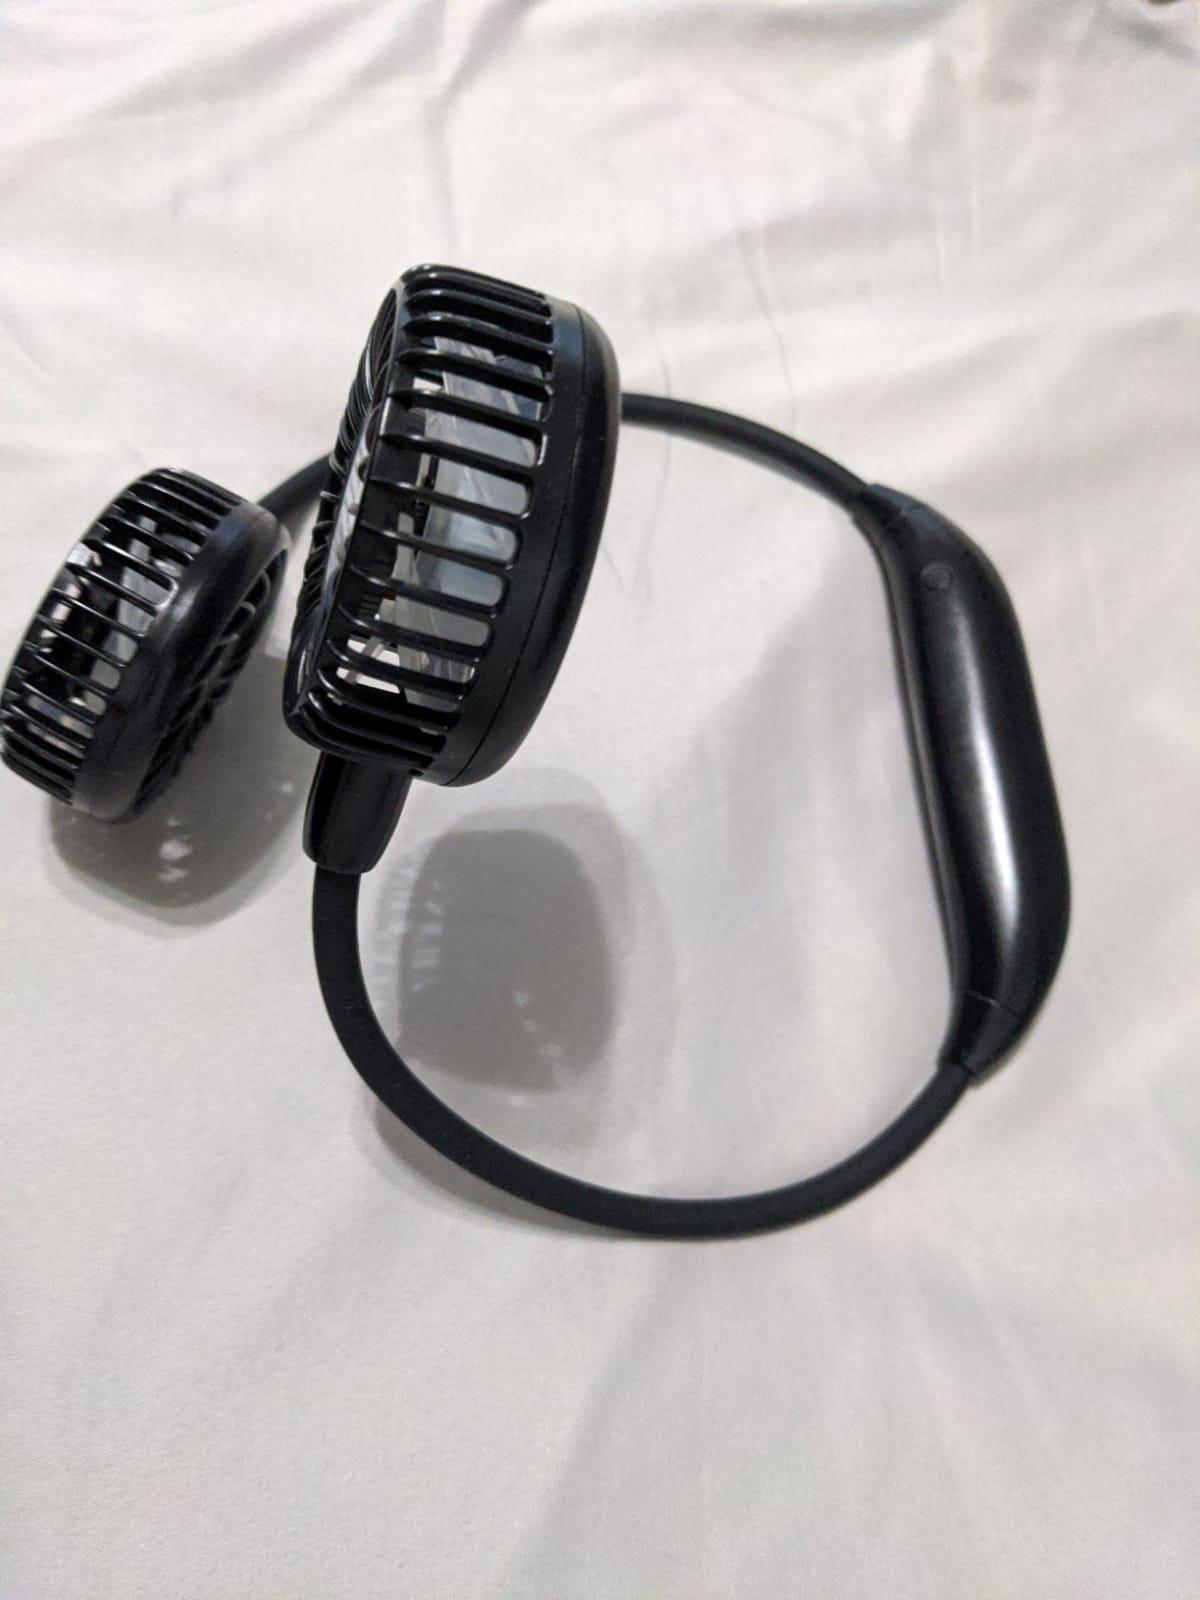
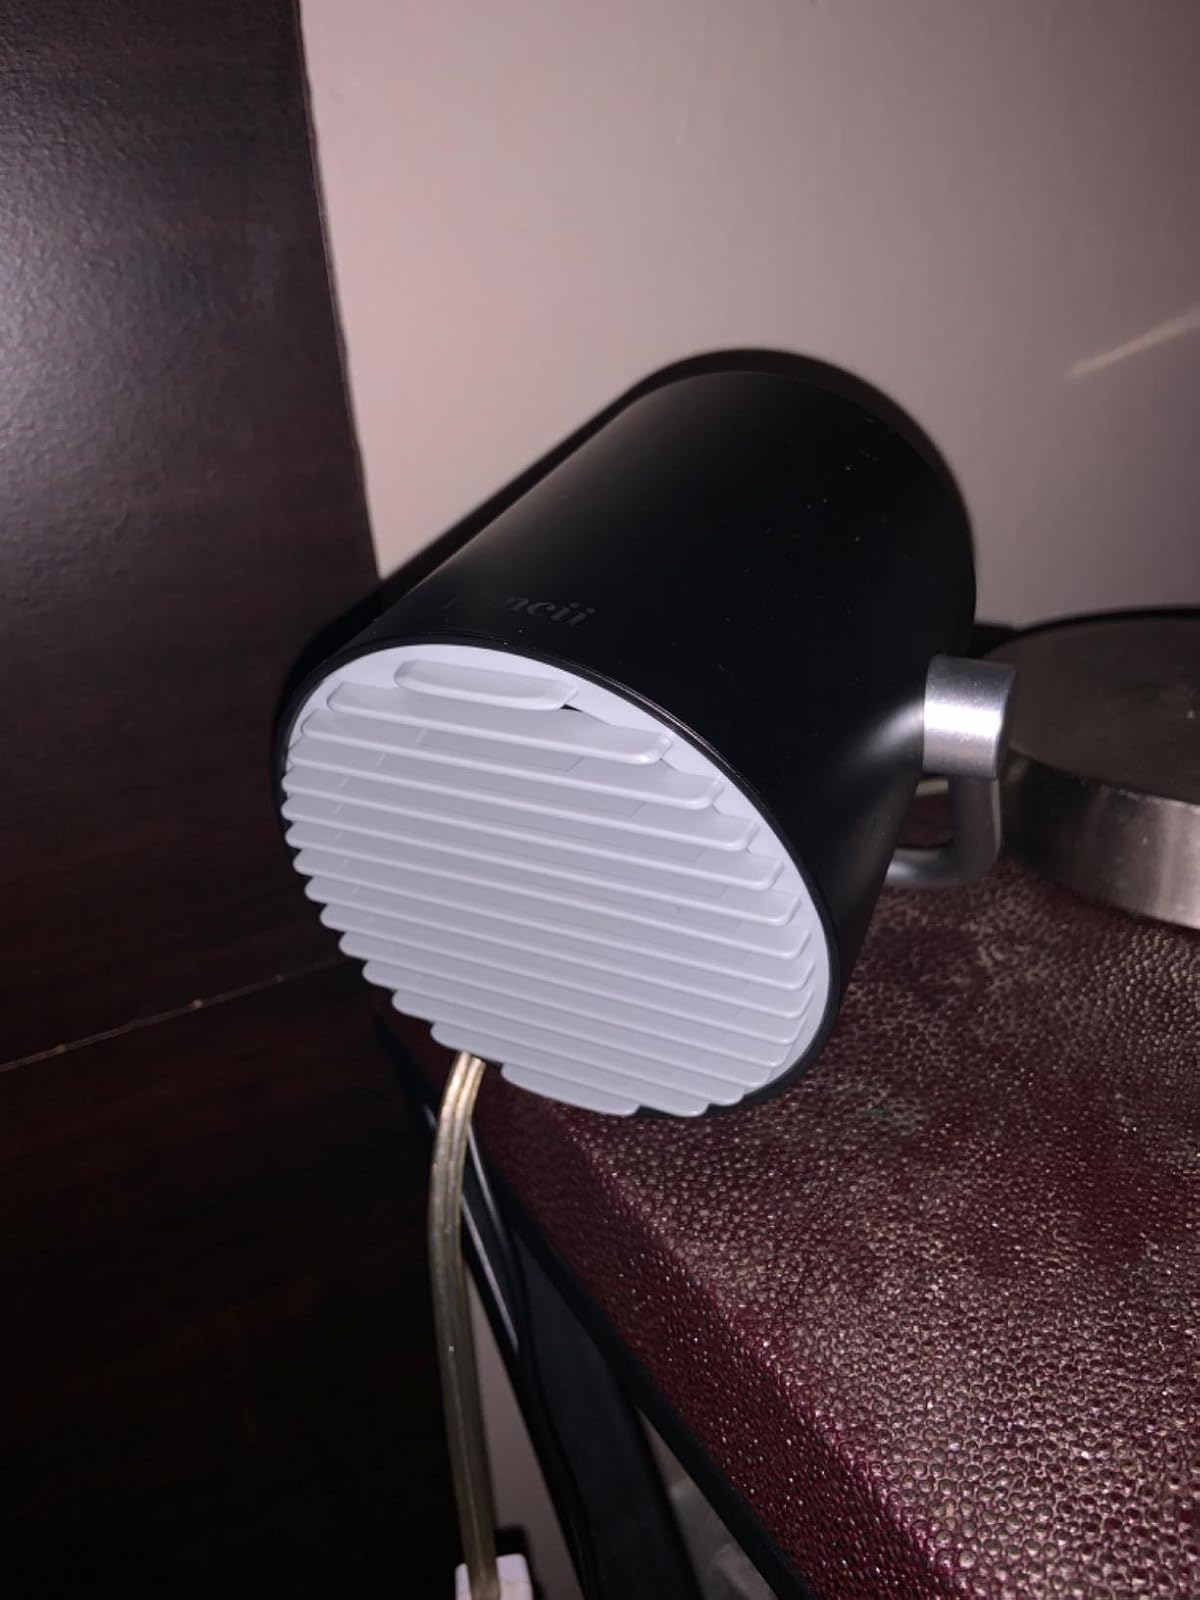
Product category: fan
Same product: no